Furu-Takamatsu Station

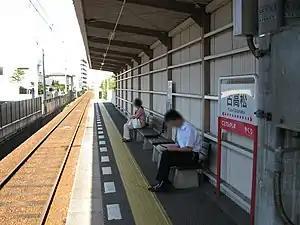
Furu-Takamatsu Station in August 2010

is a passenger railway station located in the city of Takamatsu, Kagawa, Japan. It is operated by the private transportation company Takamatsu-Kotohira Electric Railroad (Kotoden) and is designated station "S07".